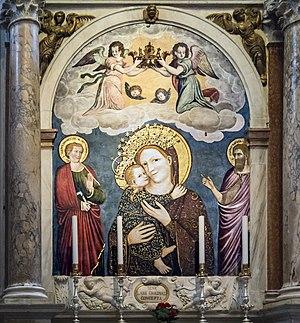
Stefano da Ferrara est un peintre italien né à Ferrare, actif dans la seconde moitié du XVᵉ siècle.
La basilique Saint-Antoine de Padoue est la deuxième plus grande église de la ville de Padoue en Italie et la plus visitée. Elle n'est néanmoins pas la cathédrale padouane, titre qui revient au Dôme de Padoue. La place proche accueille la statue du Gattamelata, œuvre de Donatello. Ce dernier réalisa également dans l'église le maître-autel, la barrière du chœur et un crucifix. Elle est dédiée à saint Antoine de Padoue ou Lisbonne, un frère franciscain portugais du XIIIᵉ siècle, docteur de l'Église.